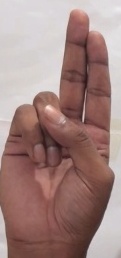
ASL sign: U